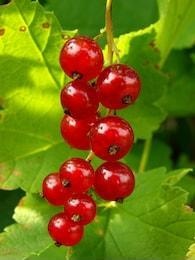
Label: redcurrant